Stylo (song)

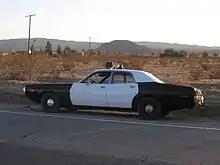
Stylo police car on location at Calico, California

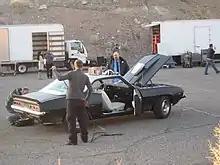
Stylo hero car on location at Calico, California

On 14 December 2009, California-based newspaper "Desert Dispatch" reported that a Gorillaz video shoot had taken place on 12 December in Calico, a ghost town in San Bernardino County, California. A representative from the production company said the video had a "Mad Max" theme.